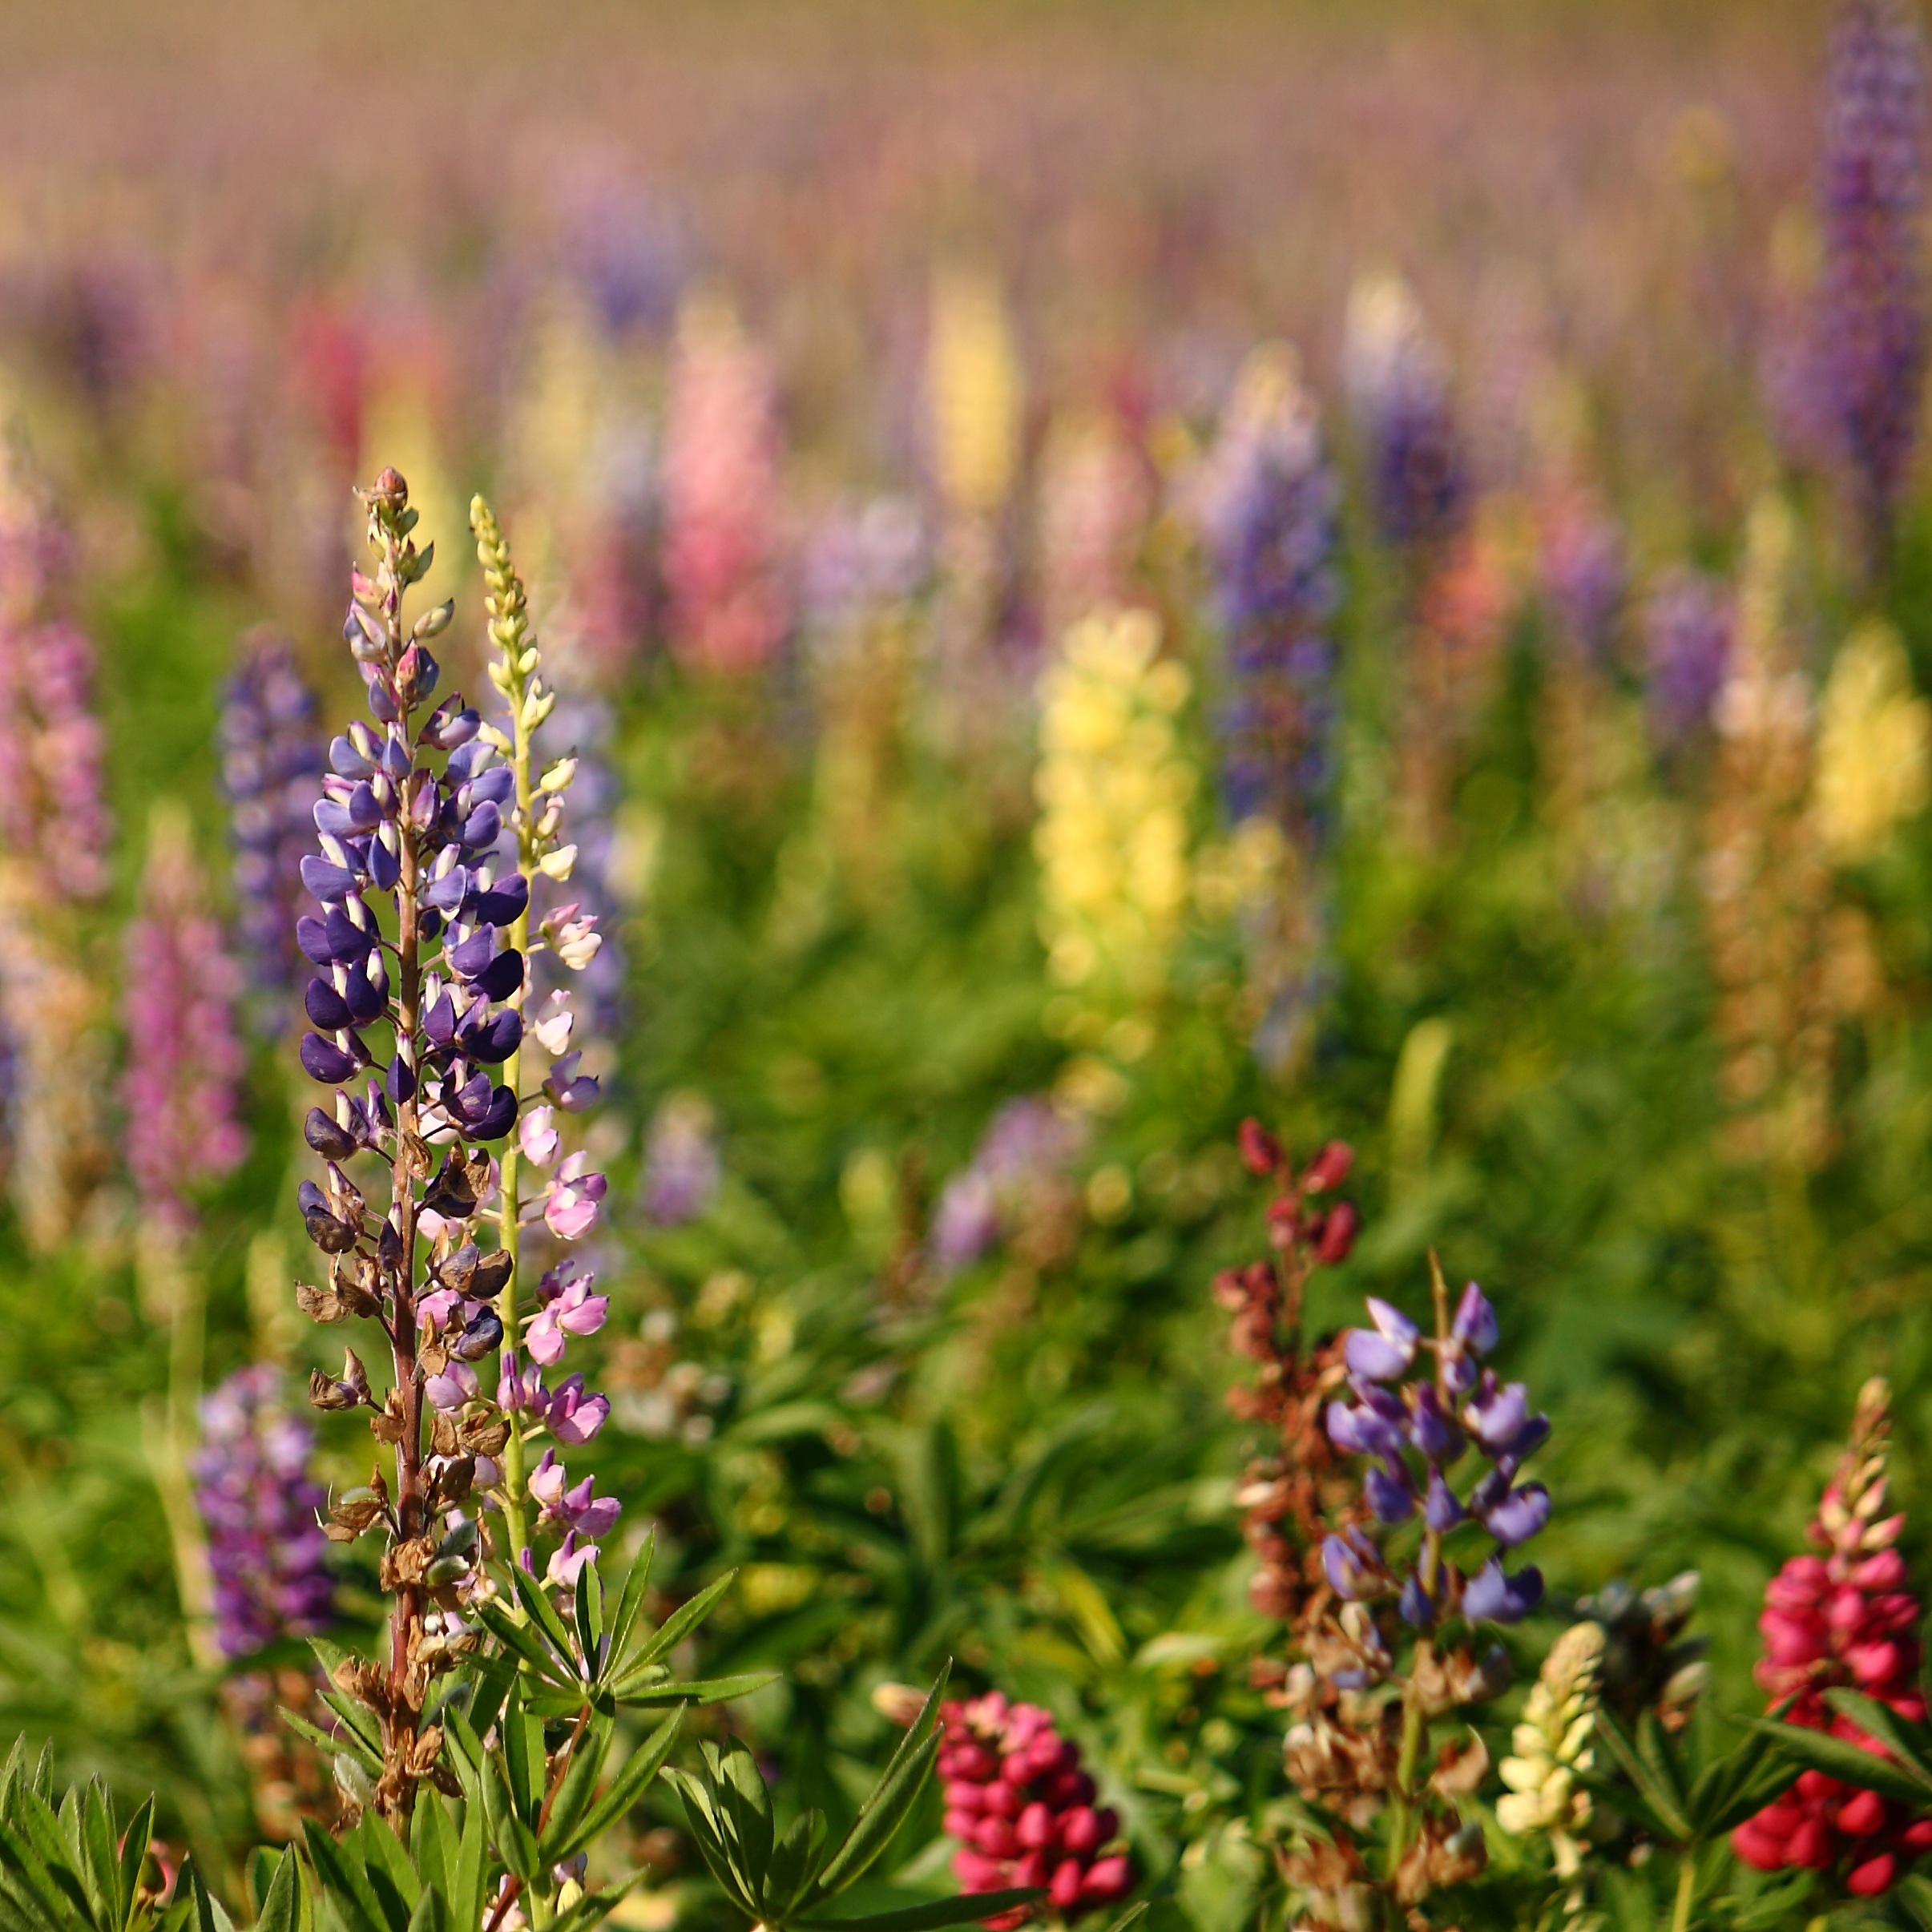
plant, field, meadow, prairie, flower, summer, herb, crop, natural, botany, flora, lavender, wildflower, lupins, lupin, flowering plant, annual plant, grass family, land plant, english lavender, french lavender, hyssopus